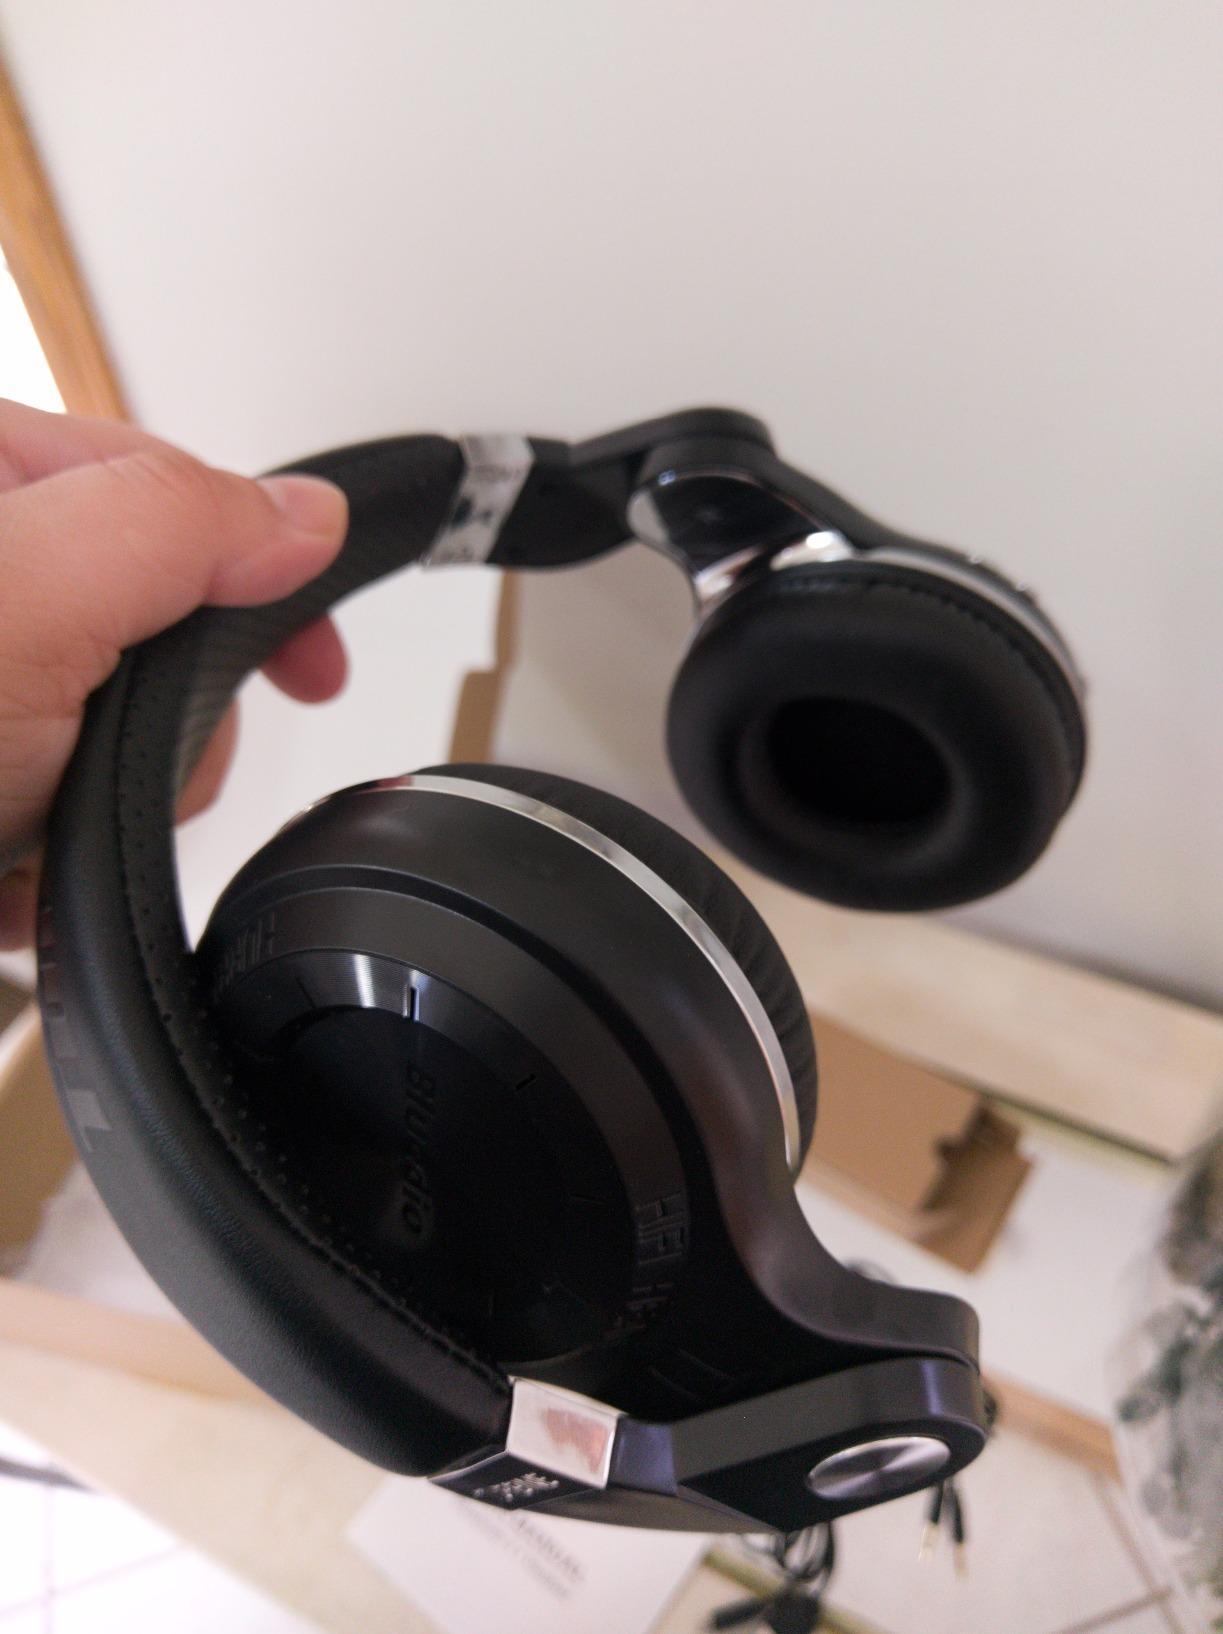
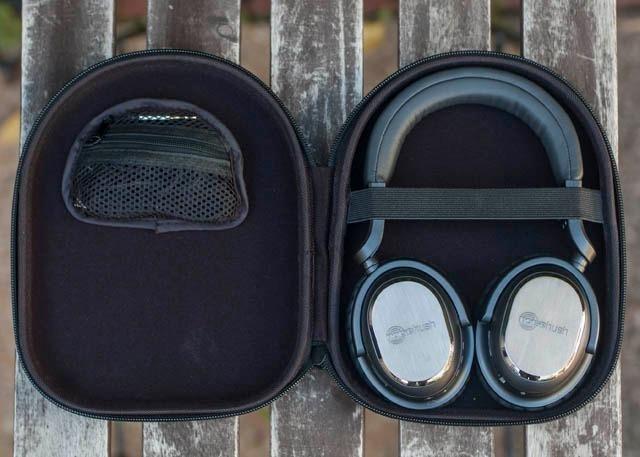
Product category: headphones
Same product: no